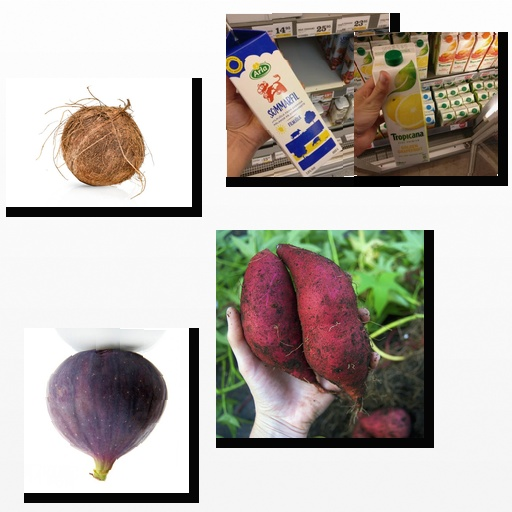
Food items: coconut, fig, golden_grapefruit_juice, sweet_potato, sour_milk